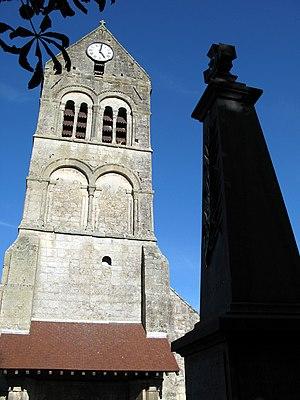
L'église Saint-Rémi est une église catholique paroissiale située à Orrouy, dans l'Oise, en France. C'est l'une des très rares églises à posséder un clocher-porche roman, des années 1130, largement inspiré de la tour occidentale de Morienval. La nef basilicale, bâtie après le clocher, a déjà des grandes arcades en tiers-point, mais n'est pas conçue pour être voûtée. Les fenêtres, situées au-dessus des piliers, sont aujourd'hui obturées par les toitures des bas-côtés. Le plafond plat date des alentours de 1760. Plus élevé que la nef est le chœur-halle gothique flamboyant terminé vers 1540. Son plan s'inscrit dans un rectangle, et ses six travées sont voûtées à la même hauteur. L'exécution est soignée, de même que la décoration des contreforts, assez insolite, mais l'architecture ne fait guère preuve d'originalité à l'intérieur, où les voûtes et les piliers notamment sont d'une grande simplicité. Le principal attrait du chœur sont ces cinq verrières Renaissance du début des années 1540, qui constituent l'un des ensembles les plus importants de cette époque dans les églises rurales du département.
Orrouy est une commune française située dans le département de l'Oise en région Hauts-de-France.